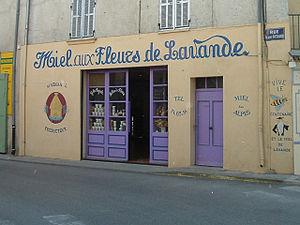
Miel de fleurs de lavande à Valensole
Valensole est une commune française située dans le département des Alpes-de-Haute-Provence, en région Provence-Alpes-Côte d'Azur.